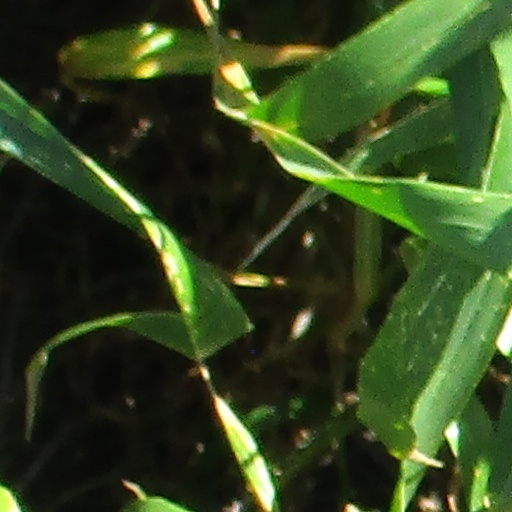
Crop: wheat